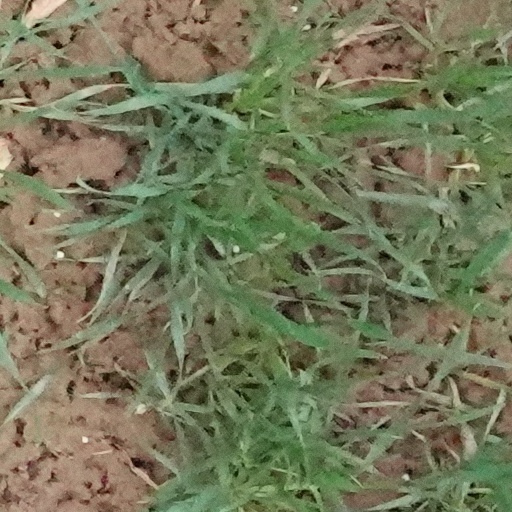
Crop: wheat